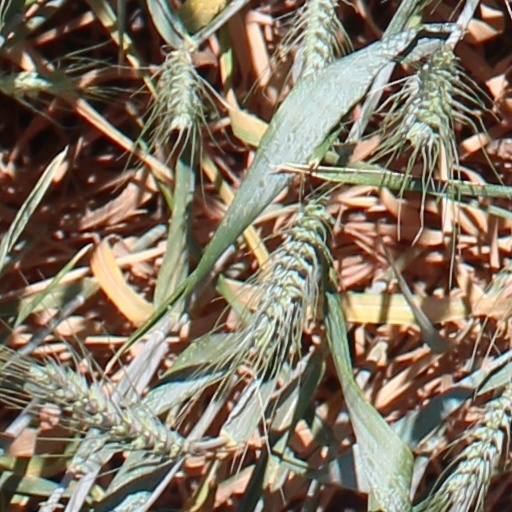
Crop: wheat